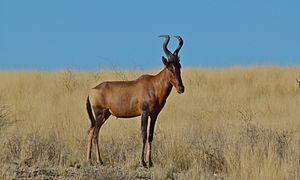
Les Alcelaphinés sont une sous-famille des bovidés.
Le bubale roux est un bovidé du genre Alcelaphus.